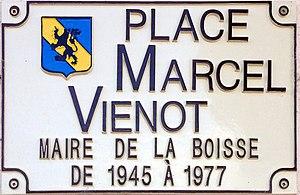
Plaque Place Marcel-Viénot à La Boisse.
La Boisse est une commune française située dans le département de l'Ain en région Auvergne-Rhône-Alpes. En outre, elle fait partie de l'unité urbaine de Lyon.